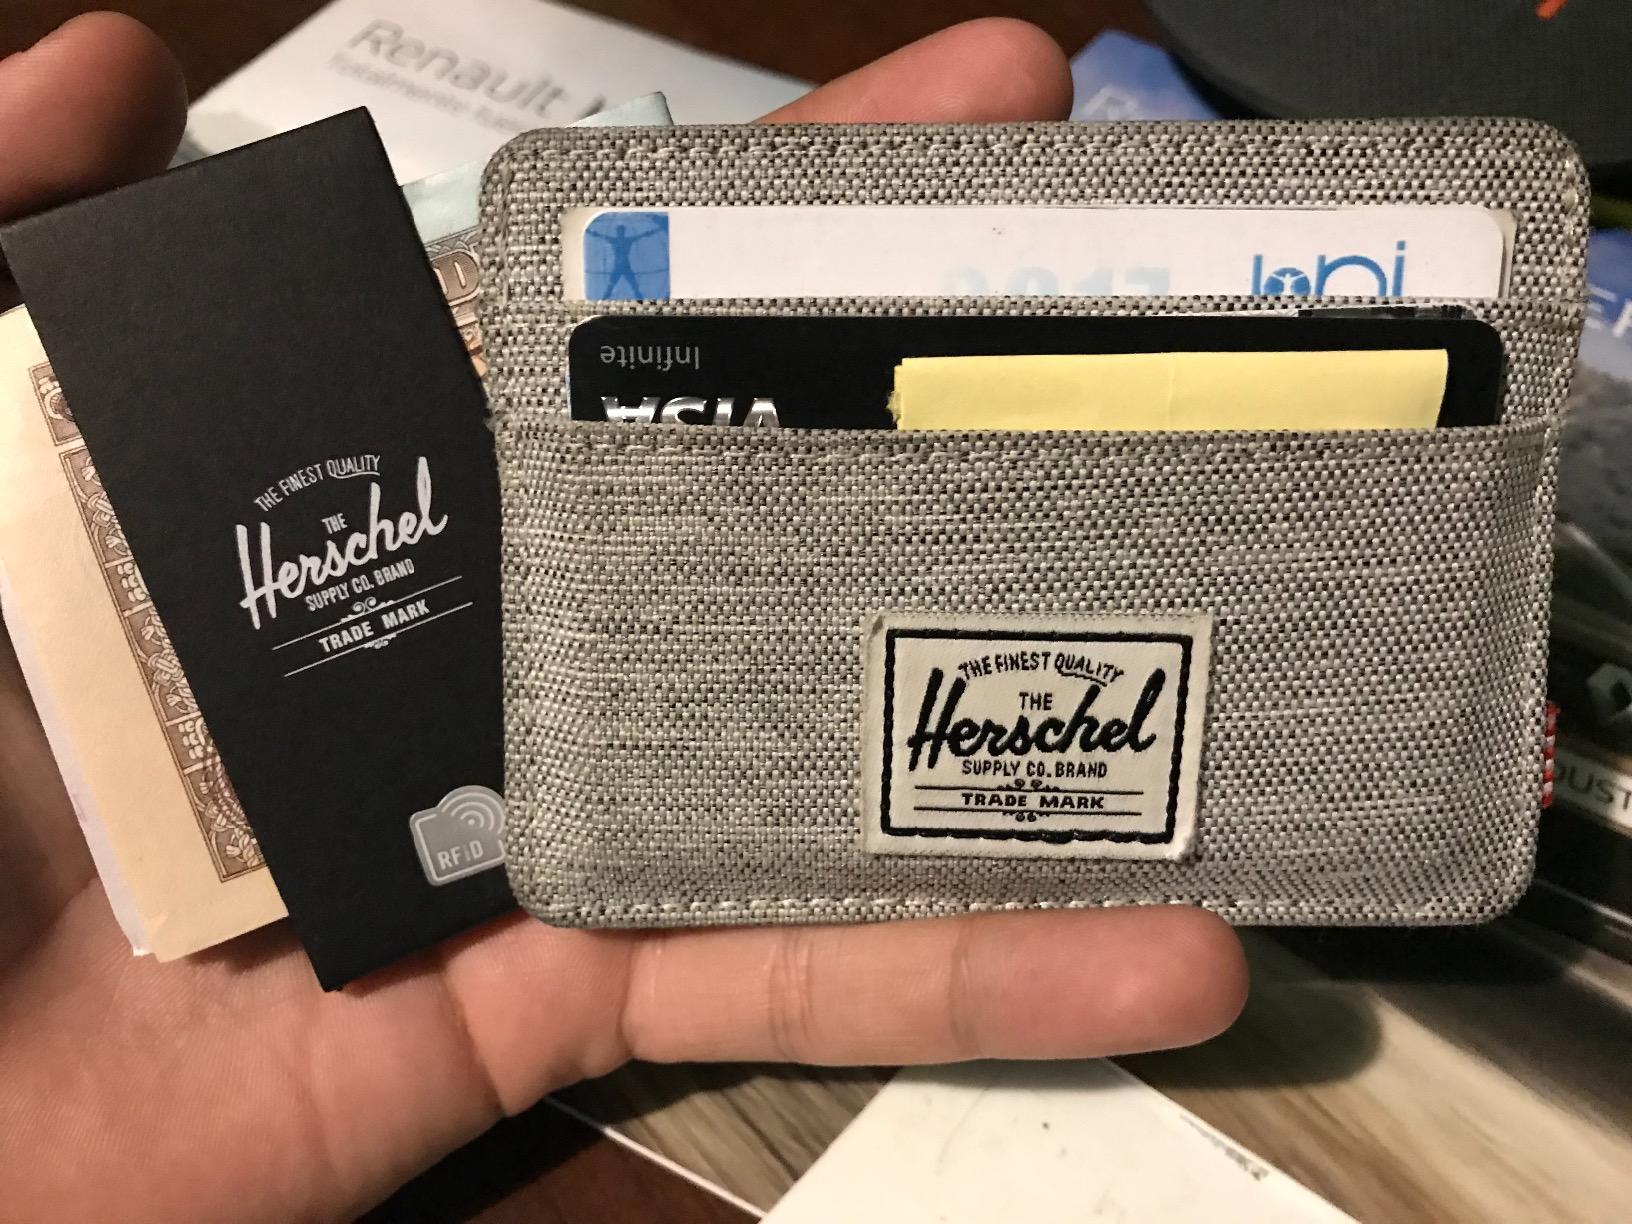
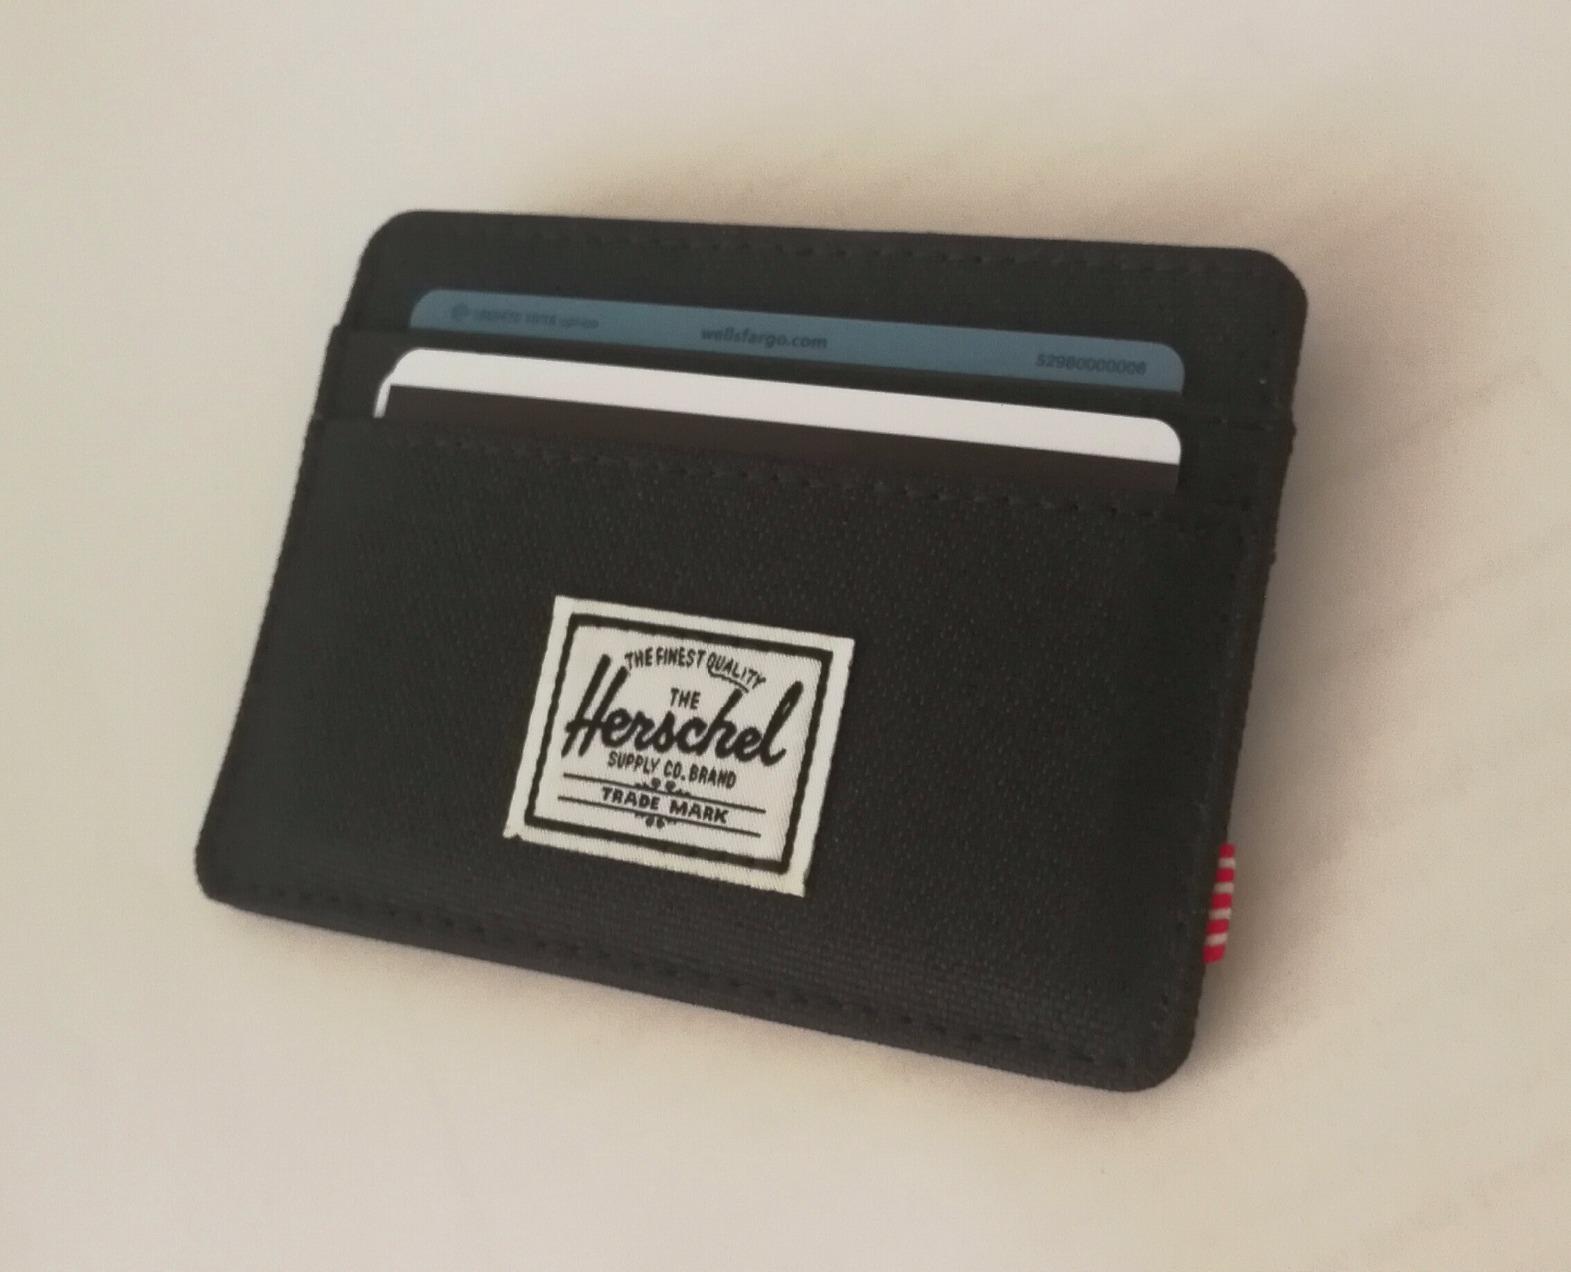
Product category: accessories_wallet
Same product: no